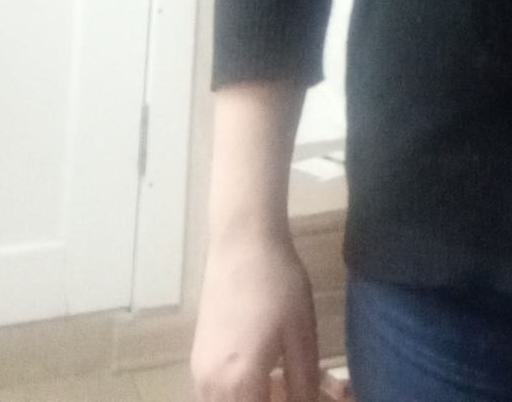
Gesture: no_gesture